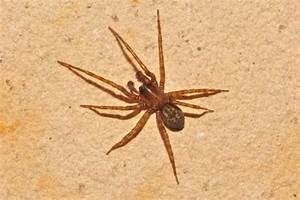
Label: spider